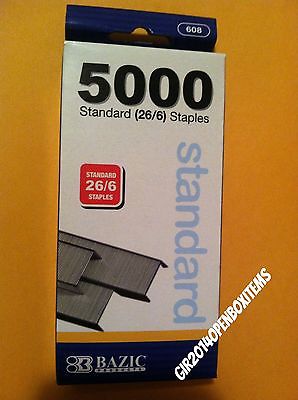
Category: stapler